Oh! You Kid!

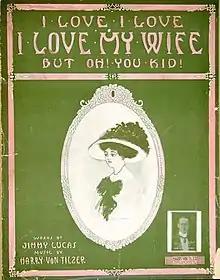
Sheet music for 1909 song by Harry Von Tilzer and Jimmy Lucas

"Oh! You Kid!" is the title, or part of the title, of several popular songs published in 1908 and 1909. It became a widely used popular catchphrase. The most successful song using the phrase, "I Love, I Love, I Love My Wife – But Oh! You Kid!", was written by Harry Von Tilzer and lyricist Jimmy Lucas, and recorded by the duo of Ada Jones and Billy Murray.